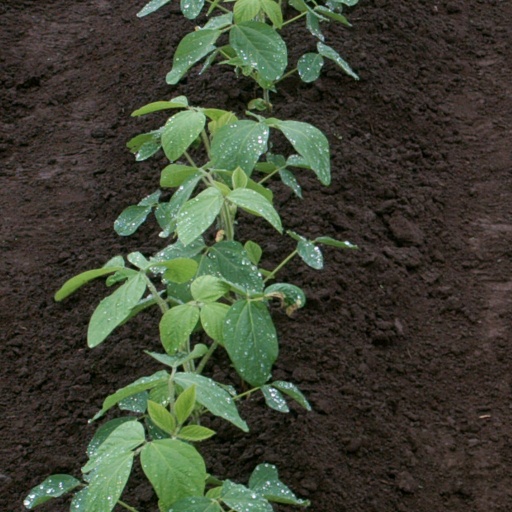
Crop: soybean